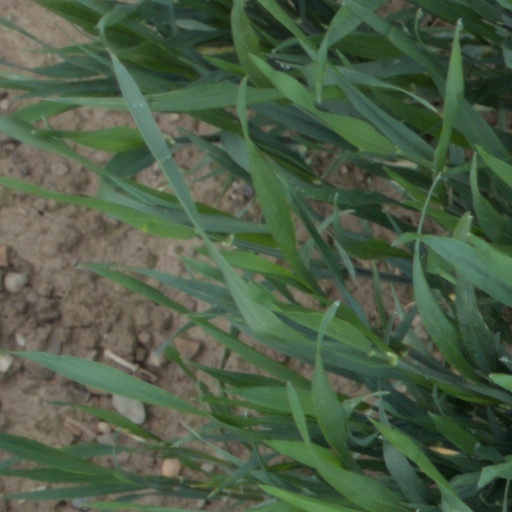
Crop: wheat